Nissan HR engine

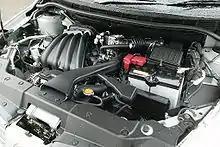
HR15DE installed in 2004 Tiida Latio

The HR15DE is a naturally aspirated straight-4 engine. Bore: ; Stroke ; 16 valve DOHC; EFI with variable valve timing. It produces at 6000 rpm and at 4000 rpm and is fitted to the following vehicles: